Lavorgo railway station

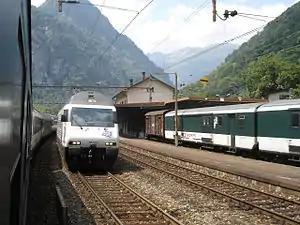
An InterRegio passing by the station in 2007

Lavorgo railway station is a railway station in the Swiss canton of Ticino and municipality of Faido. It takes its name from the nearby community of Lavorgo. The station is on the original line of the Swiss Federal Railways Gotthard railway, on the southern ramp up to the Gotthard Tunnel. Most trains on the Gotthard route now use the Gotthard Base Tunnel and do not pass through Lavorgo station.